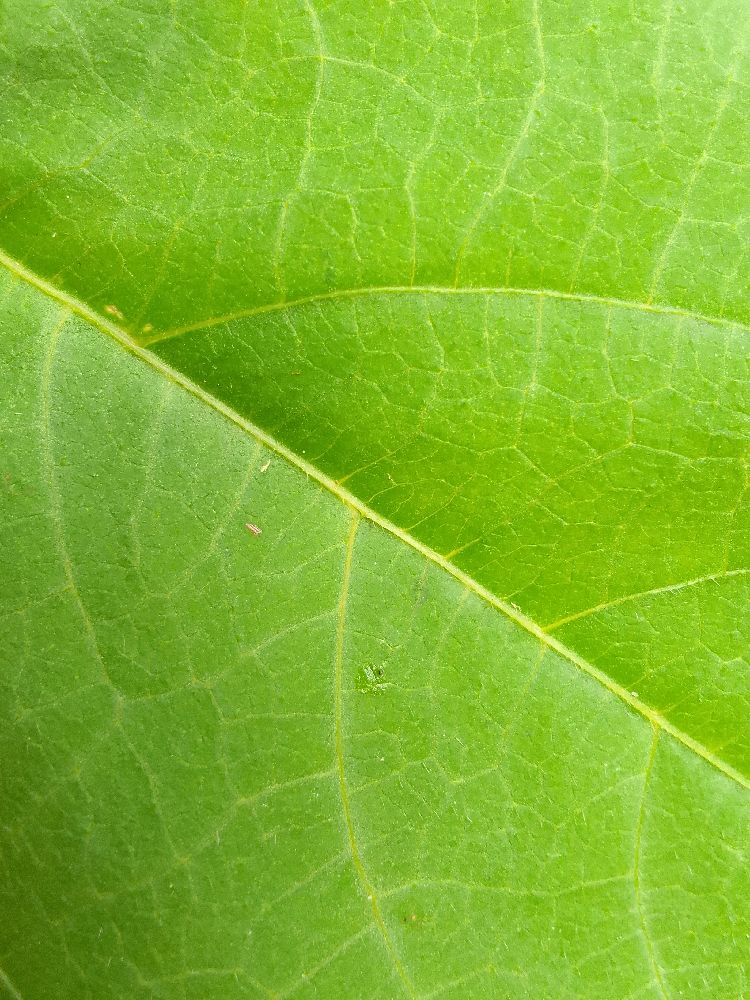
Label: healthy